Roussanne

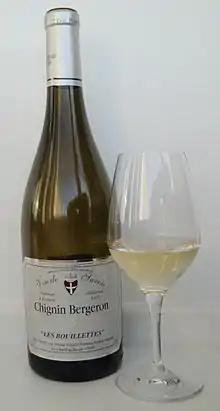
A Savoy wine produced from 100% Roussanne. Unlike most French AOC wines, the variety is mentioned on the front label, although using the local synonym of Bergeron.

It is likely that Roussanne originated in the northern Rhône where it is today an important component in the wines of Crozes-Hermitage, Hermitage, Saint-Joseph and the Saint-Péray AOC where it is used for both still and sparkling wine production. In recent years plantings of Roussanne have declined as Marsanne gains more of a foothold in the northern Rhône due to its high productivity and ease of cultivation. In the southern Rhône, Roussanne is a primary component in the white wines of Châteauneuf-du-Pape where it can comprise as much as 80–100% of the wine. It can also be found in some white wines from the Côtes du Rhône AOC. Outside of the Rhône, the Roussanne is grown in Provence and the Languedoc-Roussillon région where it is sometimes blended with Chardonnay, Marsanne and Vermentino in some "vin de pays". In Savoie, the grape is known as Bergeron where it produces highly aromatic wines in Chignin.